Mount Hotham

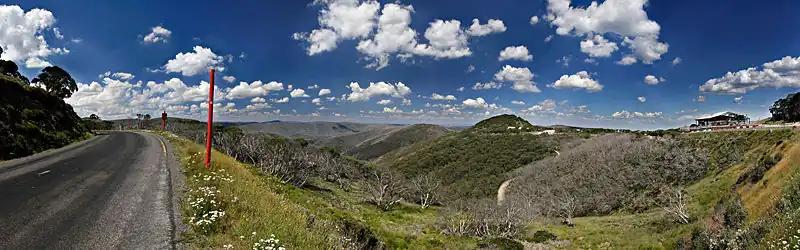
Mount Hotham, in summer

Mount Hotham is a mountain located in the Victorian Alps of the Great Dividing Range, in the Australian state of Victoria. The mountain is located approximately north east of Melbourne, from Sydney, and from Adelaide by road. The nearest major road to the mountain is the Great Alpine Road. The mountain is named after Charles Hotham, Governor of Victoria from 1854 to 1855.